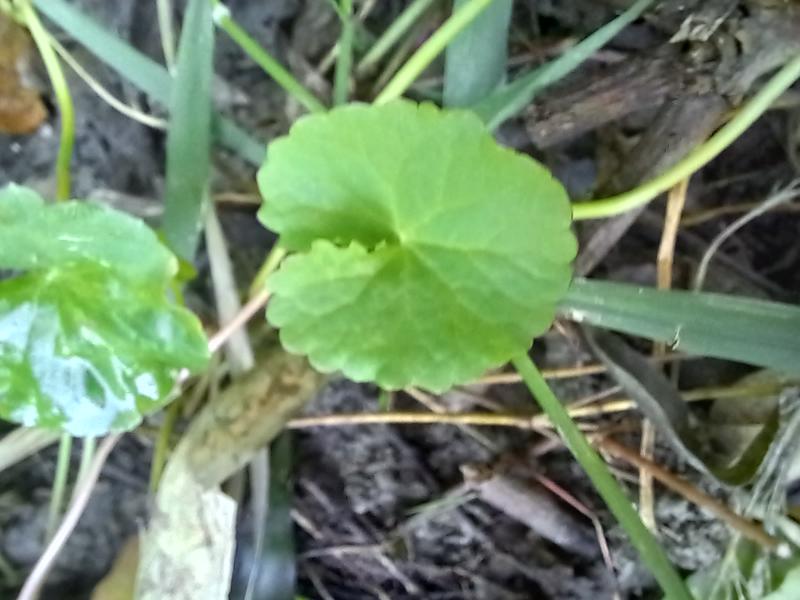
Weed species: Centella asiatica